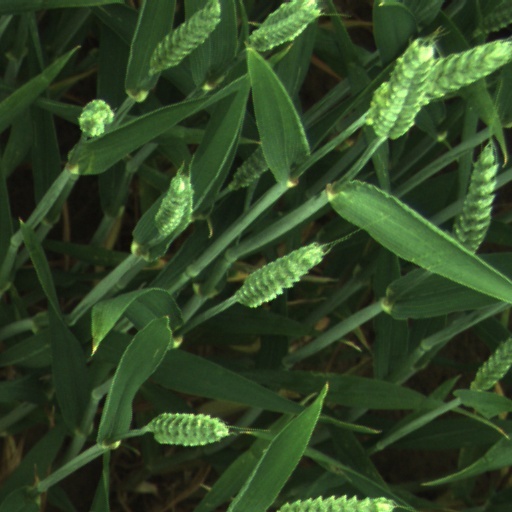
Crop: wheat